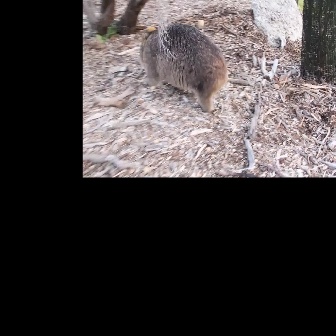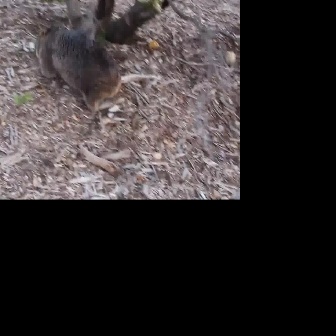
  Please identify the target specified by the bounding box [139,23,228,111] in the first image and locate it in the second image. Return the coordinates in [x_min,y_min,x_max,y_max] format.
Answer: [34,25,121,112]